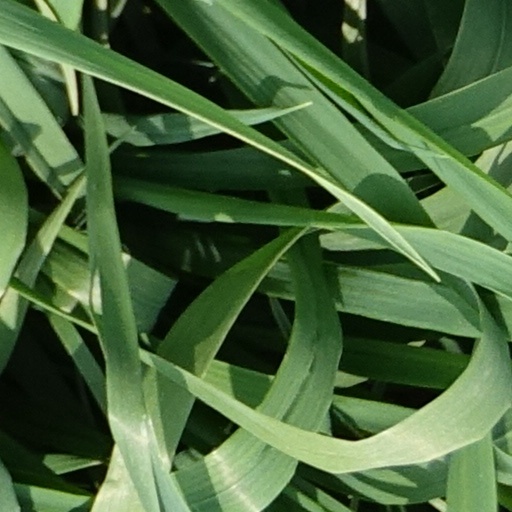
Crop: wheat